Helena Barbagelata

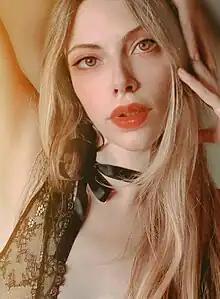
Barbagelata in 2022

Helena Barbagelata (born 1991) is an Italian–Israeli model, multidisciplinary artist, writer, researcher and activist.